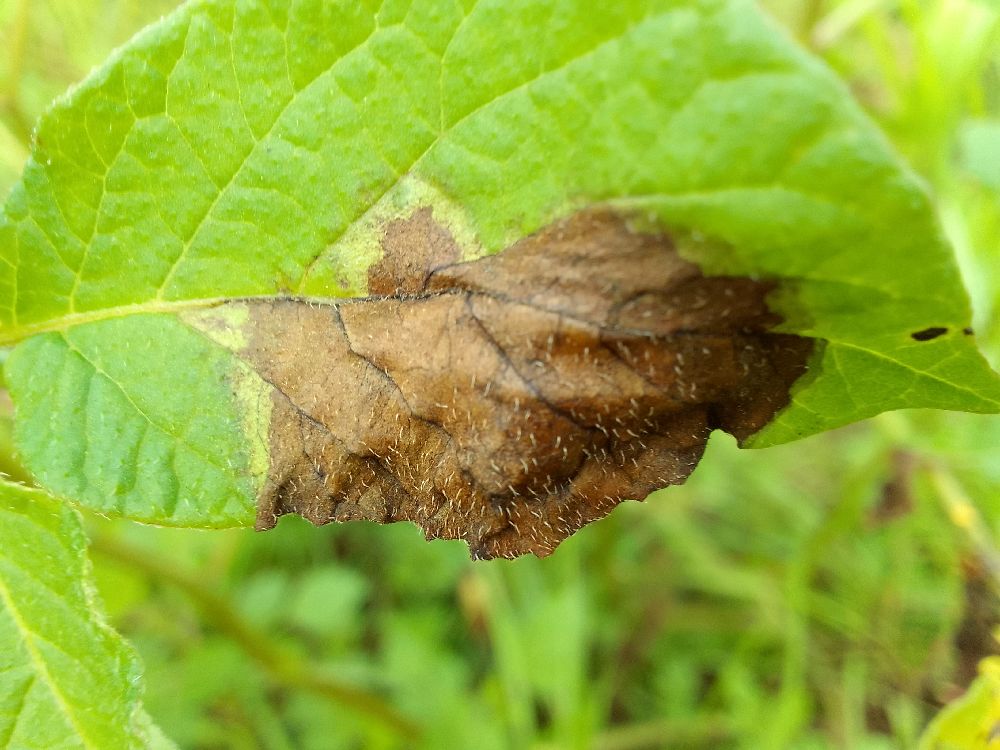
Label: Late blight